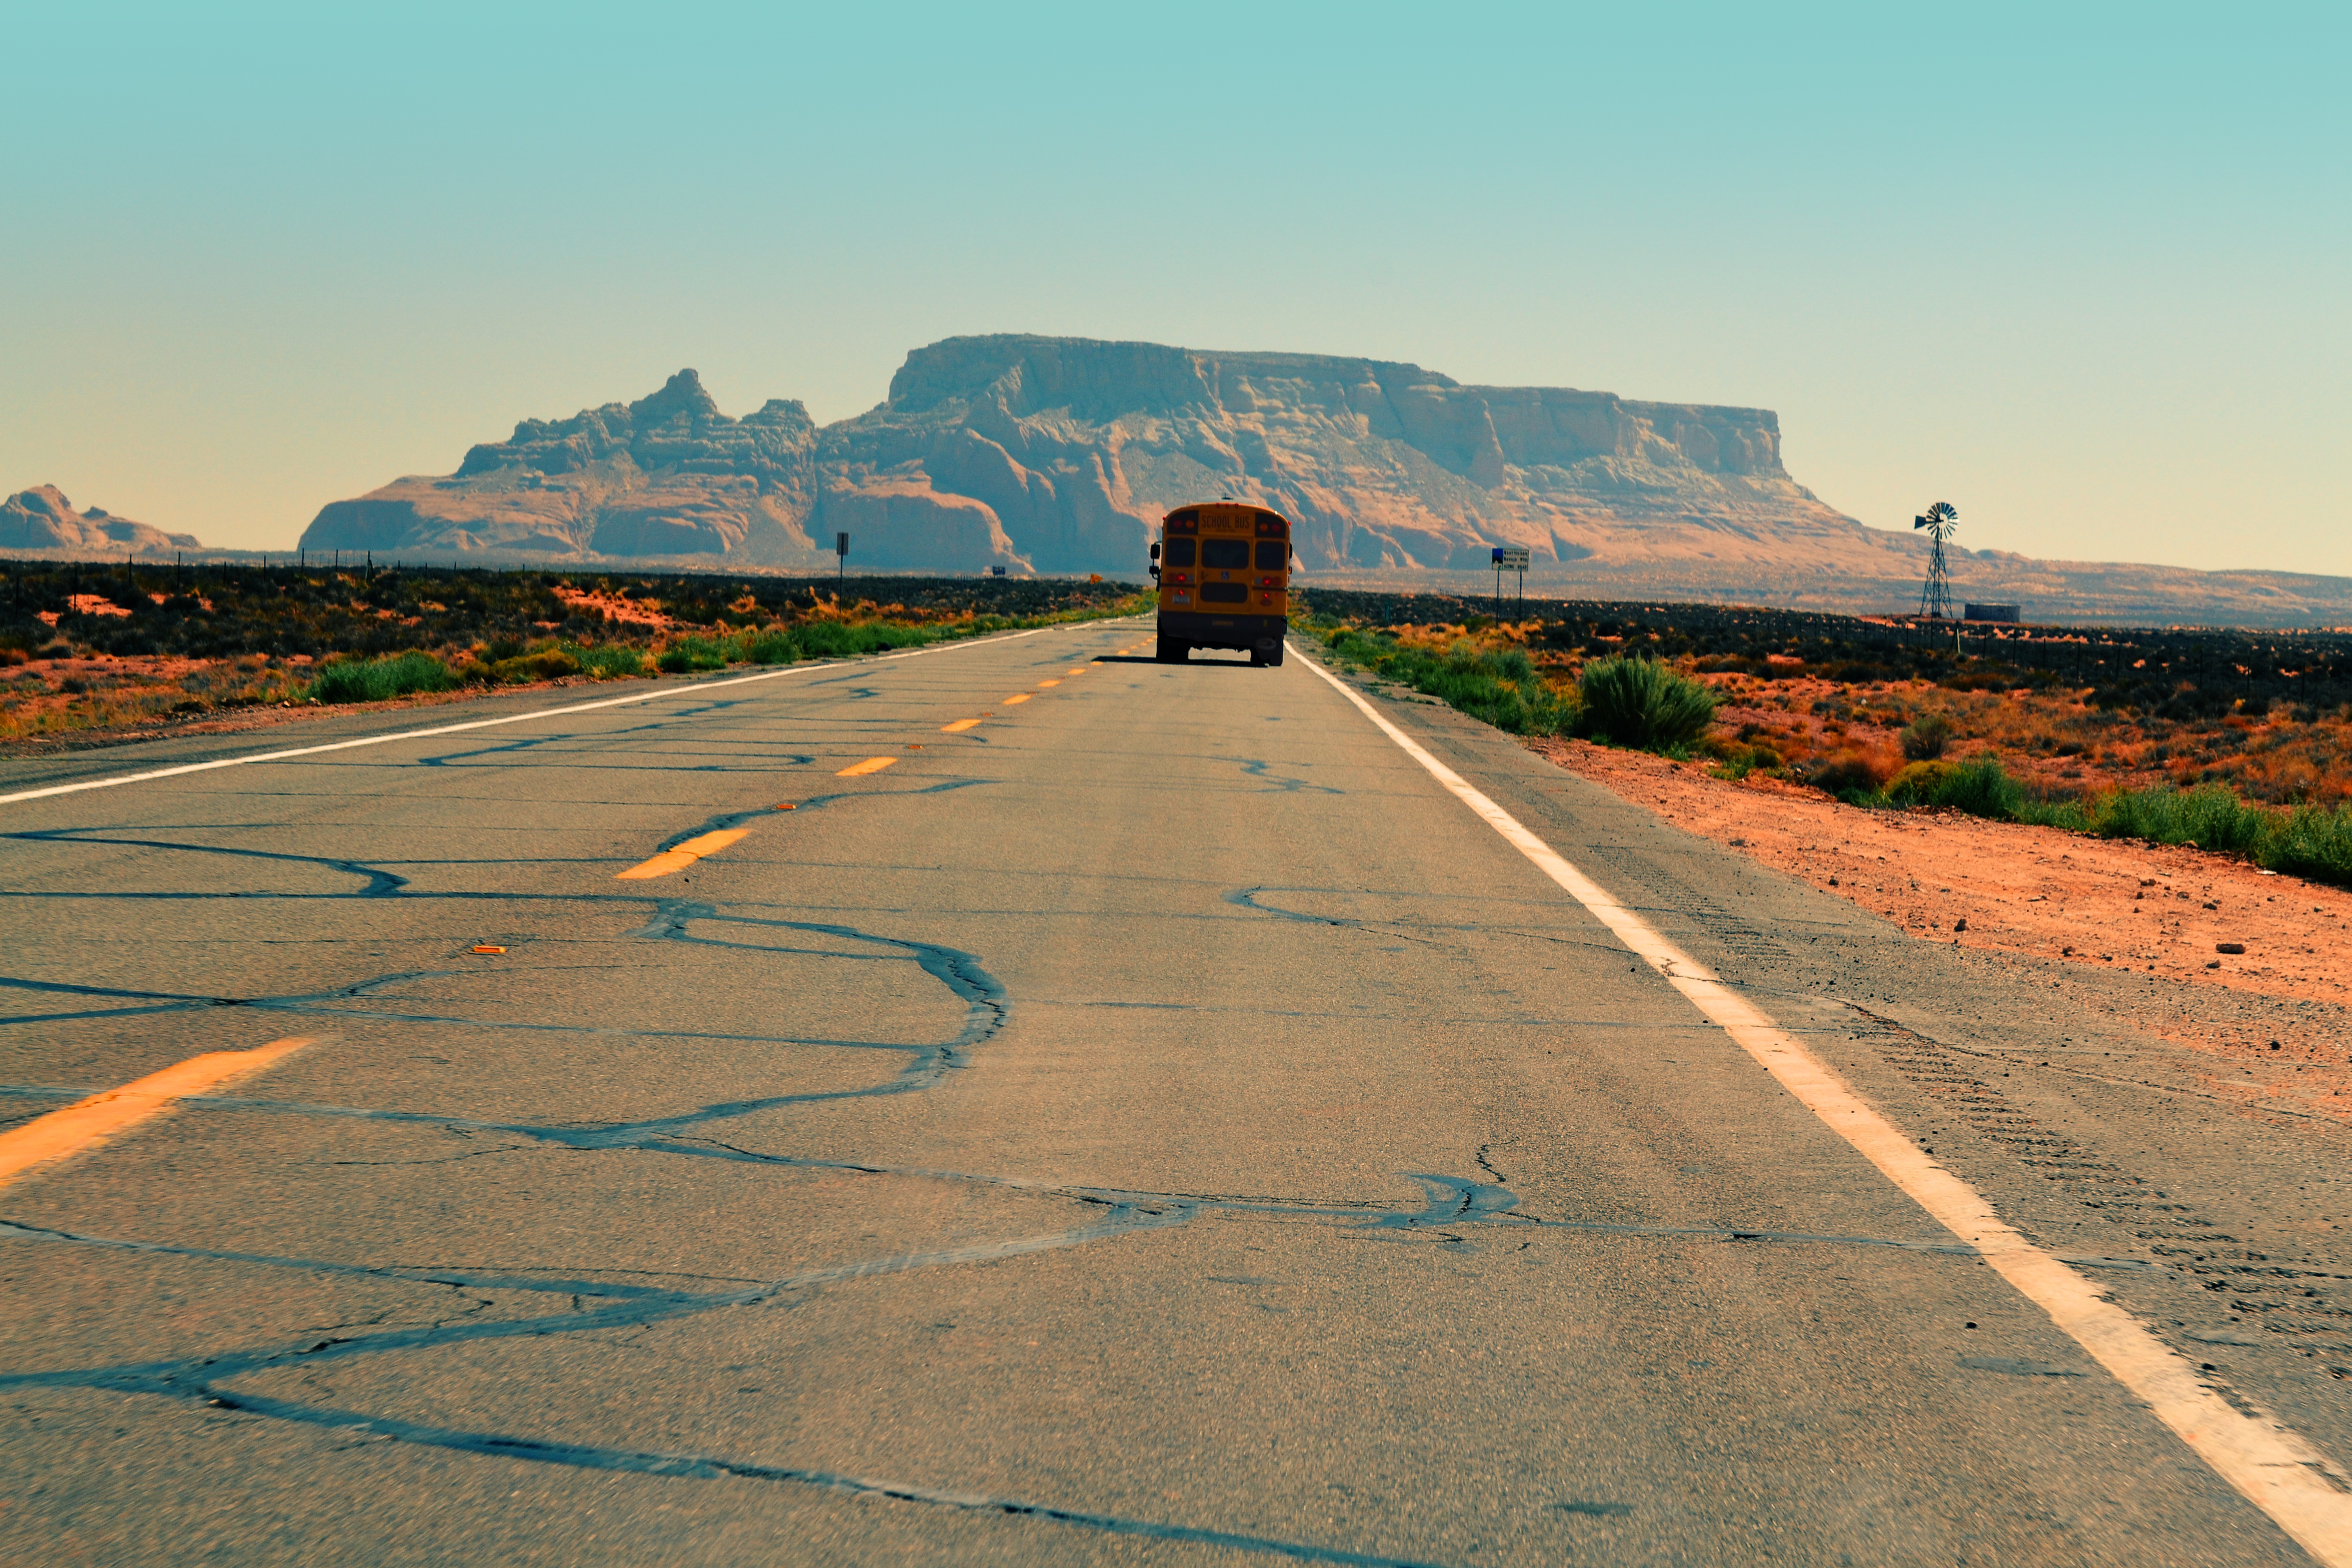
landscape, sea, coast, sand, horizon, mountain, sunshine, road, morning, hill, desert, highway, asphalt, pavement, rural, plants, road trip, mountains, infrastructure, cliffs, hot, rural area, road surface, school bus